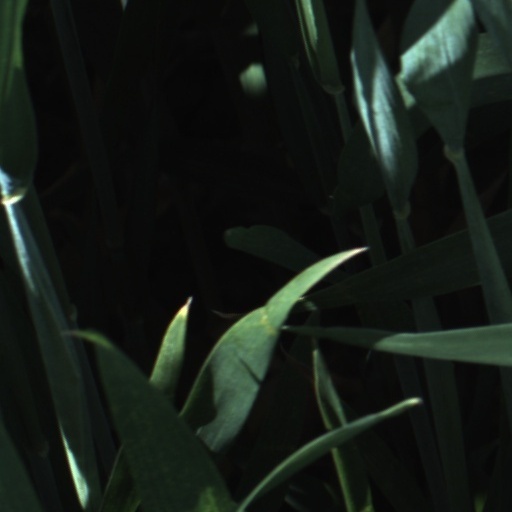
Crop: wheat